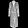
Label: Coat